Kei car

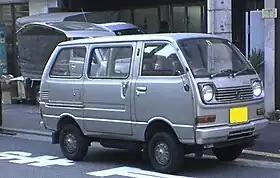
Daihatsu Hijet (S40)

Throughout the 1970s, the government kept whittling away at the benefits offered to kei vehicles, which combined with ever stricter emissions standards to lower sales drastically through the first half of the decade. Previously exempt, mandatory annual inspections for kei cars were added in 1973 and put an additional damper on sales. Honda and Mazda withdrew from the shrinking passenger kei car market in 1974 and 1976, respectively, although they both maintained a limited offering of commercial vehicles. Sales had been steadily declining, reaching a low of 150,000 passenger cars in 1975, 80% less than 1970 sales.